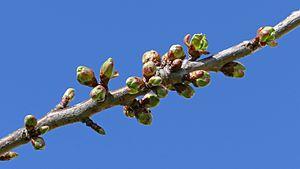
Le genre Prunus regroupe plus de 200 espèces d'arbres et arbustes de la famille des Rosacées, dont beaucoup sont cultivées pour leurs fruits ou pour leur valeur ornementale. Certaines espèces ornementales n'ayant pas de nom commun sont simplement appelées « prunus ».